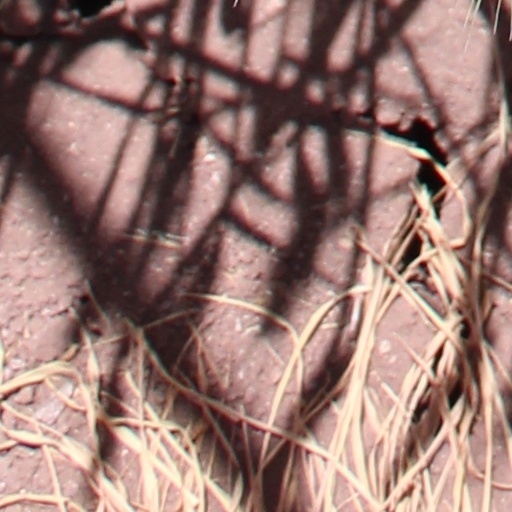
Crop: wheat